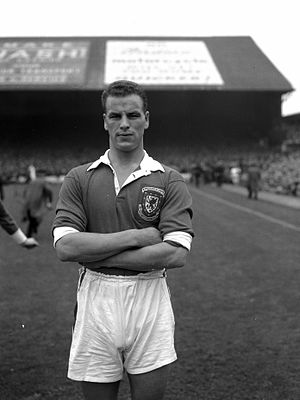
John Charles
William John Charles var en walisisk fodboldspiller og manager. Han regnes som en af de bedste spillere i Wales' historie.